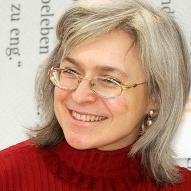
Age: 46